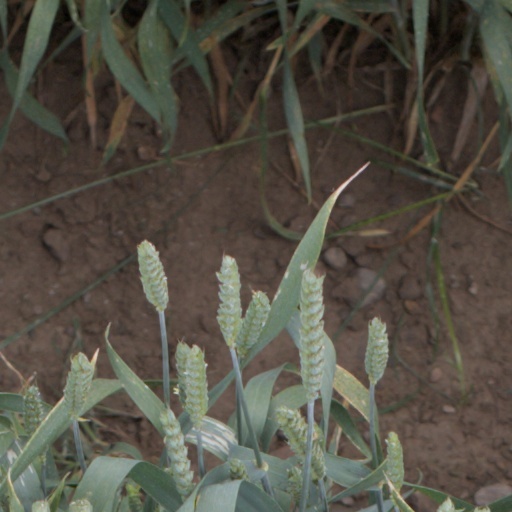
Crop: wheat